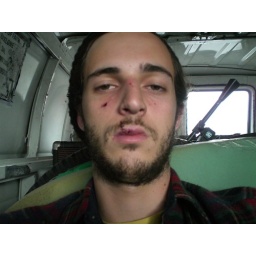
bit in the face by a mexican street mutt = no fun